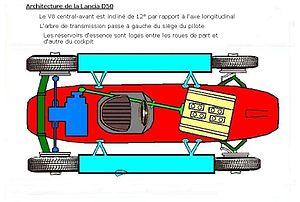
La Ferrari D50, née Lancia D50 puis devenue Ferrari D50/801 est une monoplace de Formule 1 conçue par l'ingénieur italien Vittorio Jano en 1953-1954 pour le compte de la Scuderia Lancia qui l'a engagée en championnat du monde de Formule 1 en 1954 et 1955. À la fin de la saison 1955, Italcementi rachète Lancia en faillite, ferme son atelier de course et offre à la Scuderia Ferrari ses châssis D50 qui seront engagés en championnat du monde en 1956 sous la dénomination Ferrari D50 puis en 1957 sous le nom de Ferrari 801.
La Scuderia Lancia, qui deviendra plus tard la Squadra Corse HF Lancia est l'atelier de course de l'entreprise automobile Lancia e Cia, créé en 1952 par Gianni Lancia, fils du fondateur de la marque. La Scuderia Lancia débute officiellement en compétition en sports mécaniques où elle s'illustre notamment à la Carrera Panamericana, à la Targa Florio ou aux Mille Miglia. L'écurie s'est aussi engagée en Formule 1 en 1954-1955, sans briller particulièrement. La Squadra Corse a su rebondir en Championnat du Monde d'Endurance avec la conquête de trois titres mondiaux entre 1979 et 1981 et en rallyes en remportant onze titres des constructeurs et quatre titres pilotes entre 1974 et 1992. Depuis fin 1991, Lancia a cessé tout engagement officiel en compétition automobile.